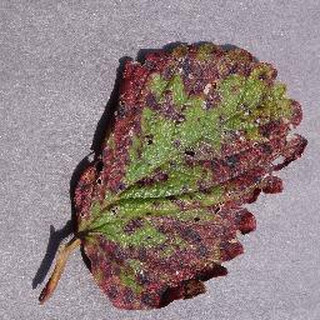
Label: strawberry_leaf_scorch